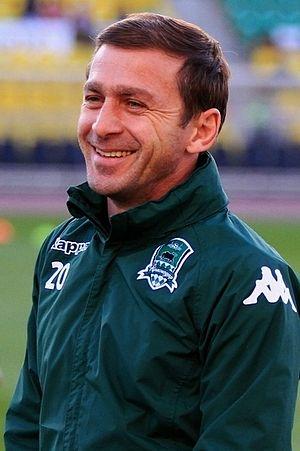
Rouslan Alekseïevitch Adjindjal, né le 22 juin 1974 à Soukhoumi, est un footballeur russe ayant évolué au poste de milieu de terrain.